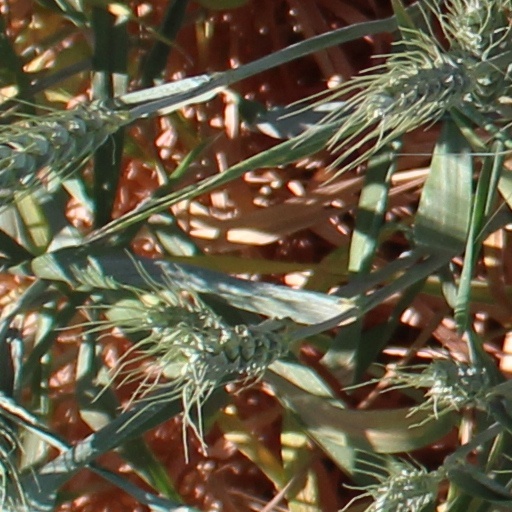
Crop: wheat